Arturo Corcuera

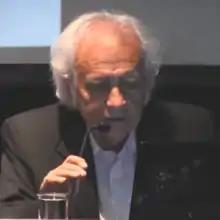
Daniel Arturo Corcuera Osores

Daniel Arturo Corcuera Osores (September 30, 1935 – August 21, 2017) was a Peruvian poet. Notable works include